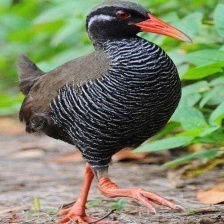
Species: OKINAWA RAIL
Scientific name: GALLIRALLUS OKINAWAE
ImageNet parent category: european_gallinule